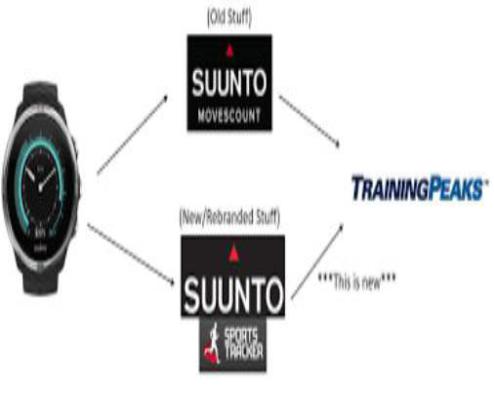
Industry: Clothes